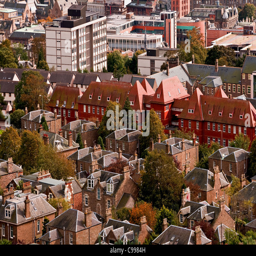
view of the famous red brick building formerly now modern residential apartments